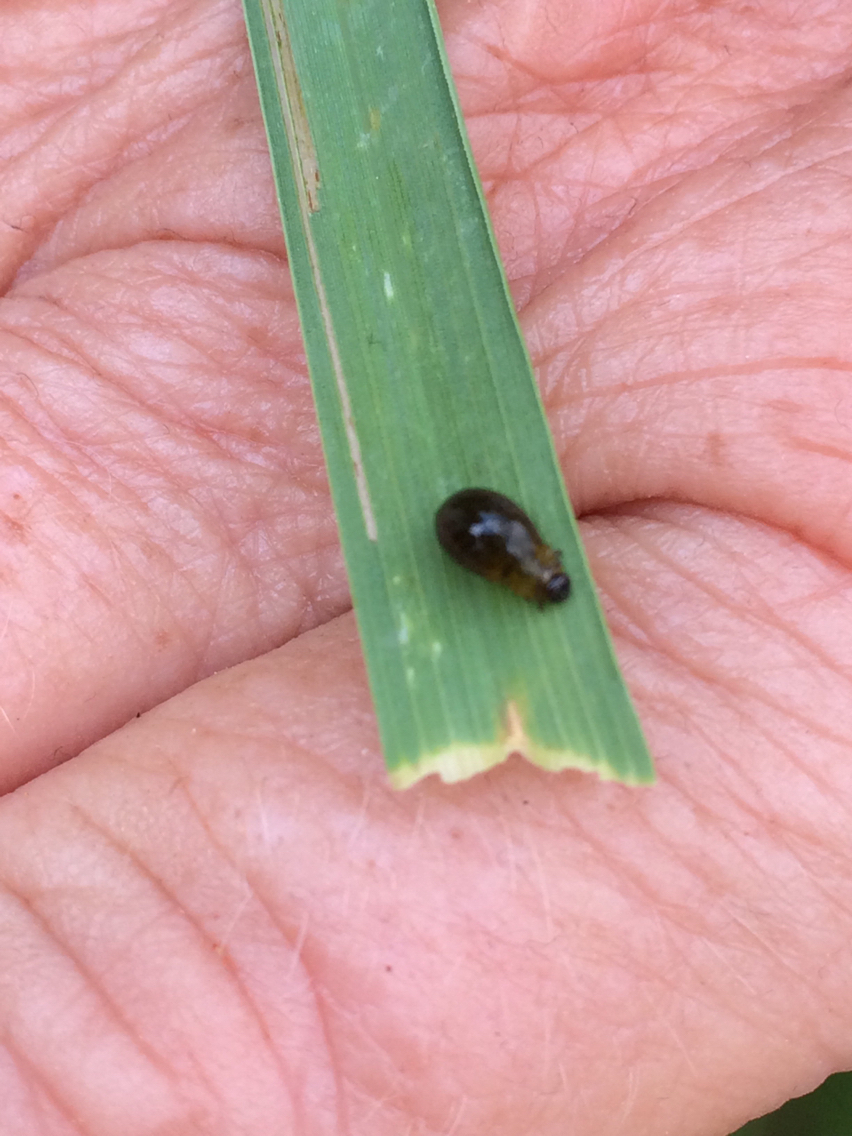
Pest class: cereal_leaf_beetle